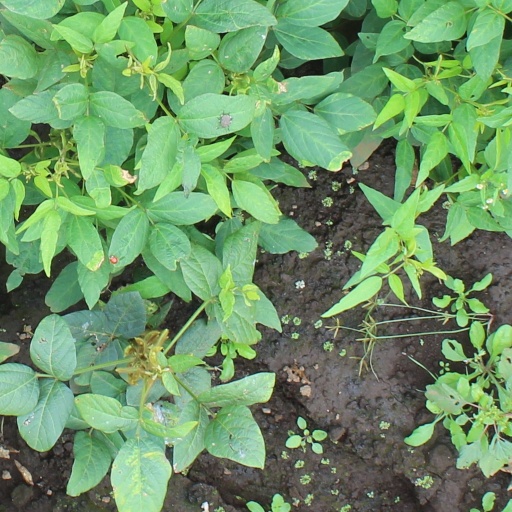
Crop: soybean